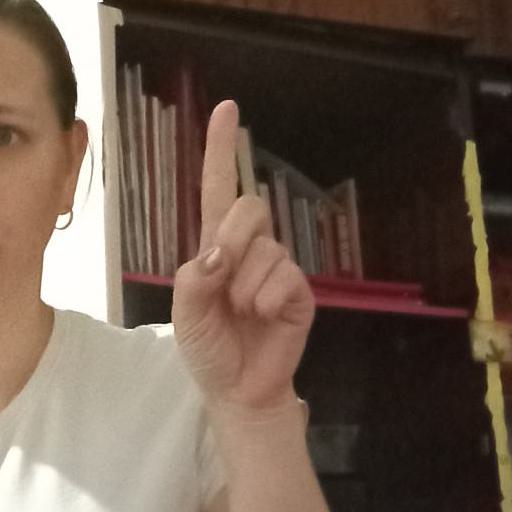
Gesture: one